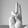
ASL letter: U